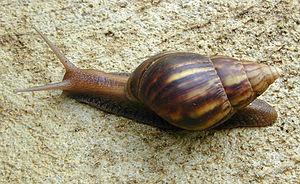
Les Achatinoidea sont une sous-classe d'escargots géants d'Afrique.